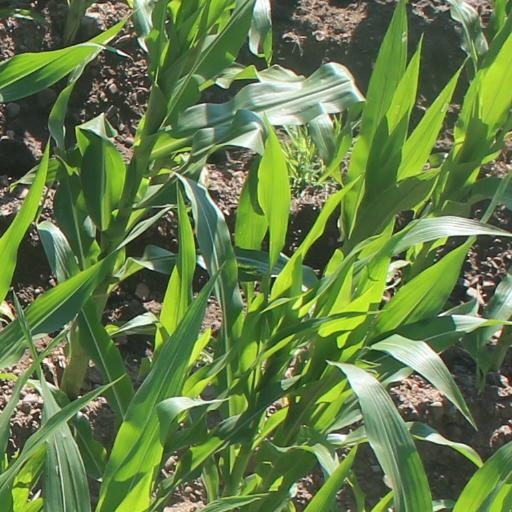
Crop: maize; corn